Row Collection

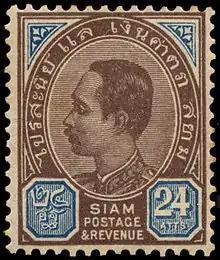
An 1899 stamp of Siam (not from the Row Collection).

The Row Collection is a collection of philatelic material relating to Siam that forms part of the British Library Philatelic Collections. The collection covers the period 1883 to 1918 in 22 volumes. It is mainly of unused material with many blocks, and strong in the various provisional surcharges. It also includes some postal stationery and issues used in Kedah and Kelantan. It was formed by Harold Row and presented to the British Museum in 1919 by Row's mother, Mrs Eliza Row.